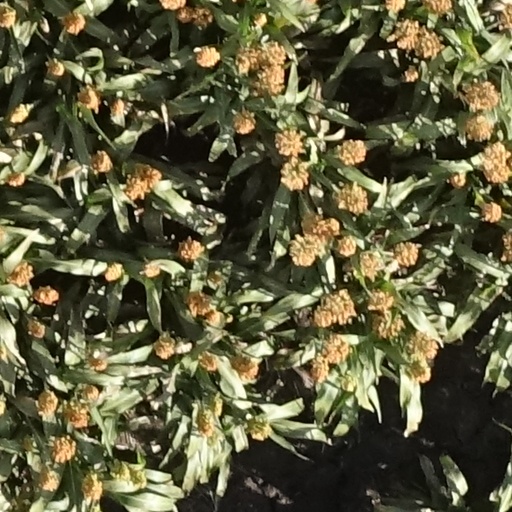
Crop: sorghum